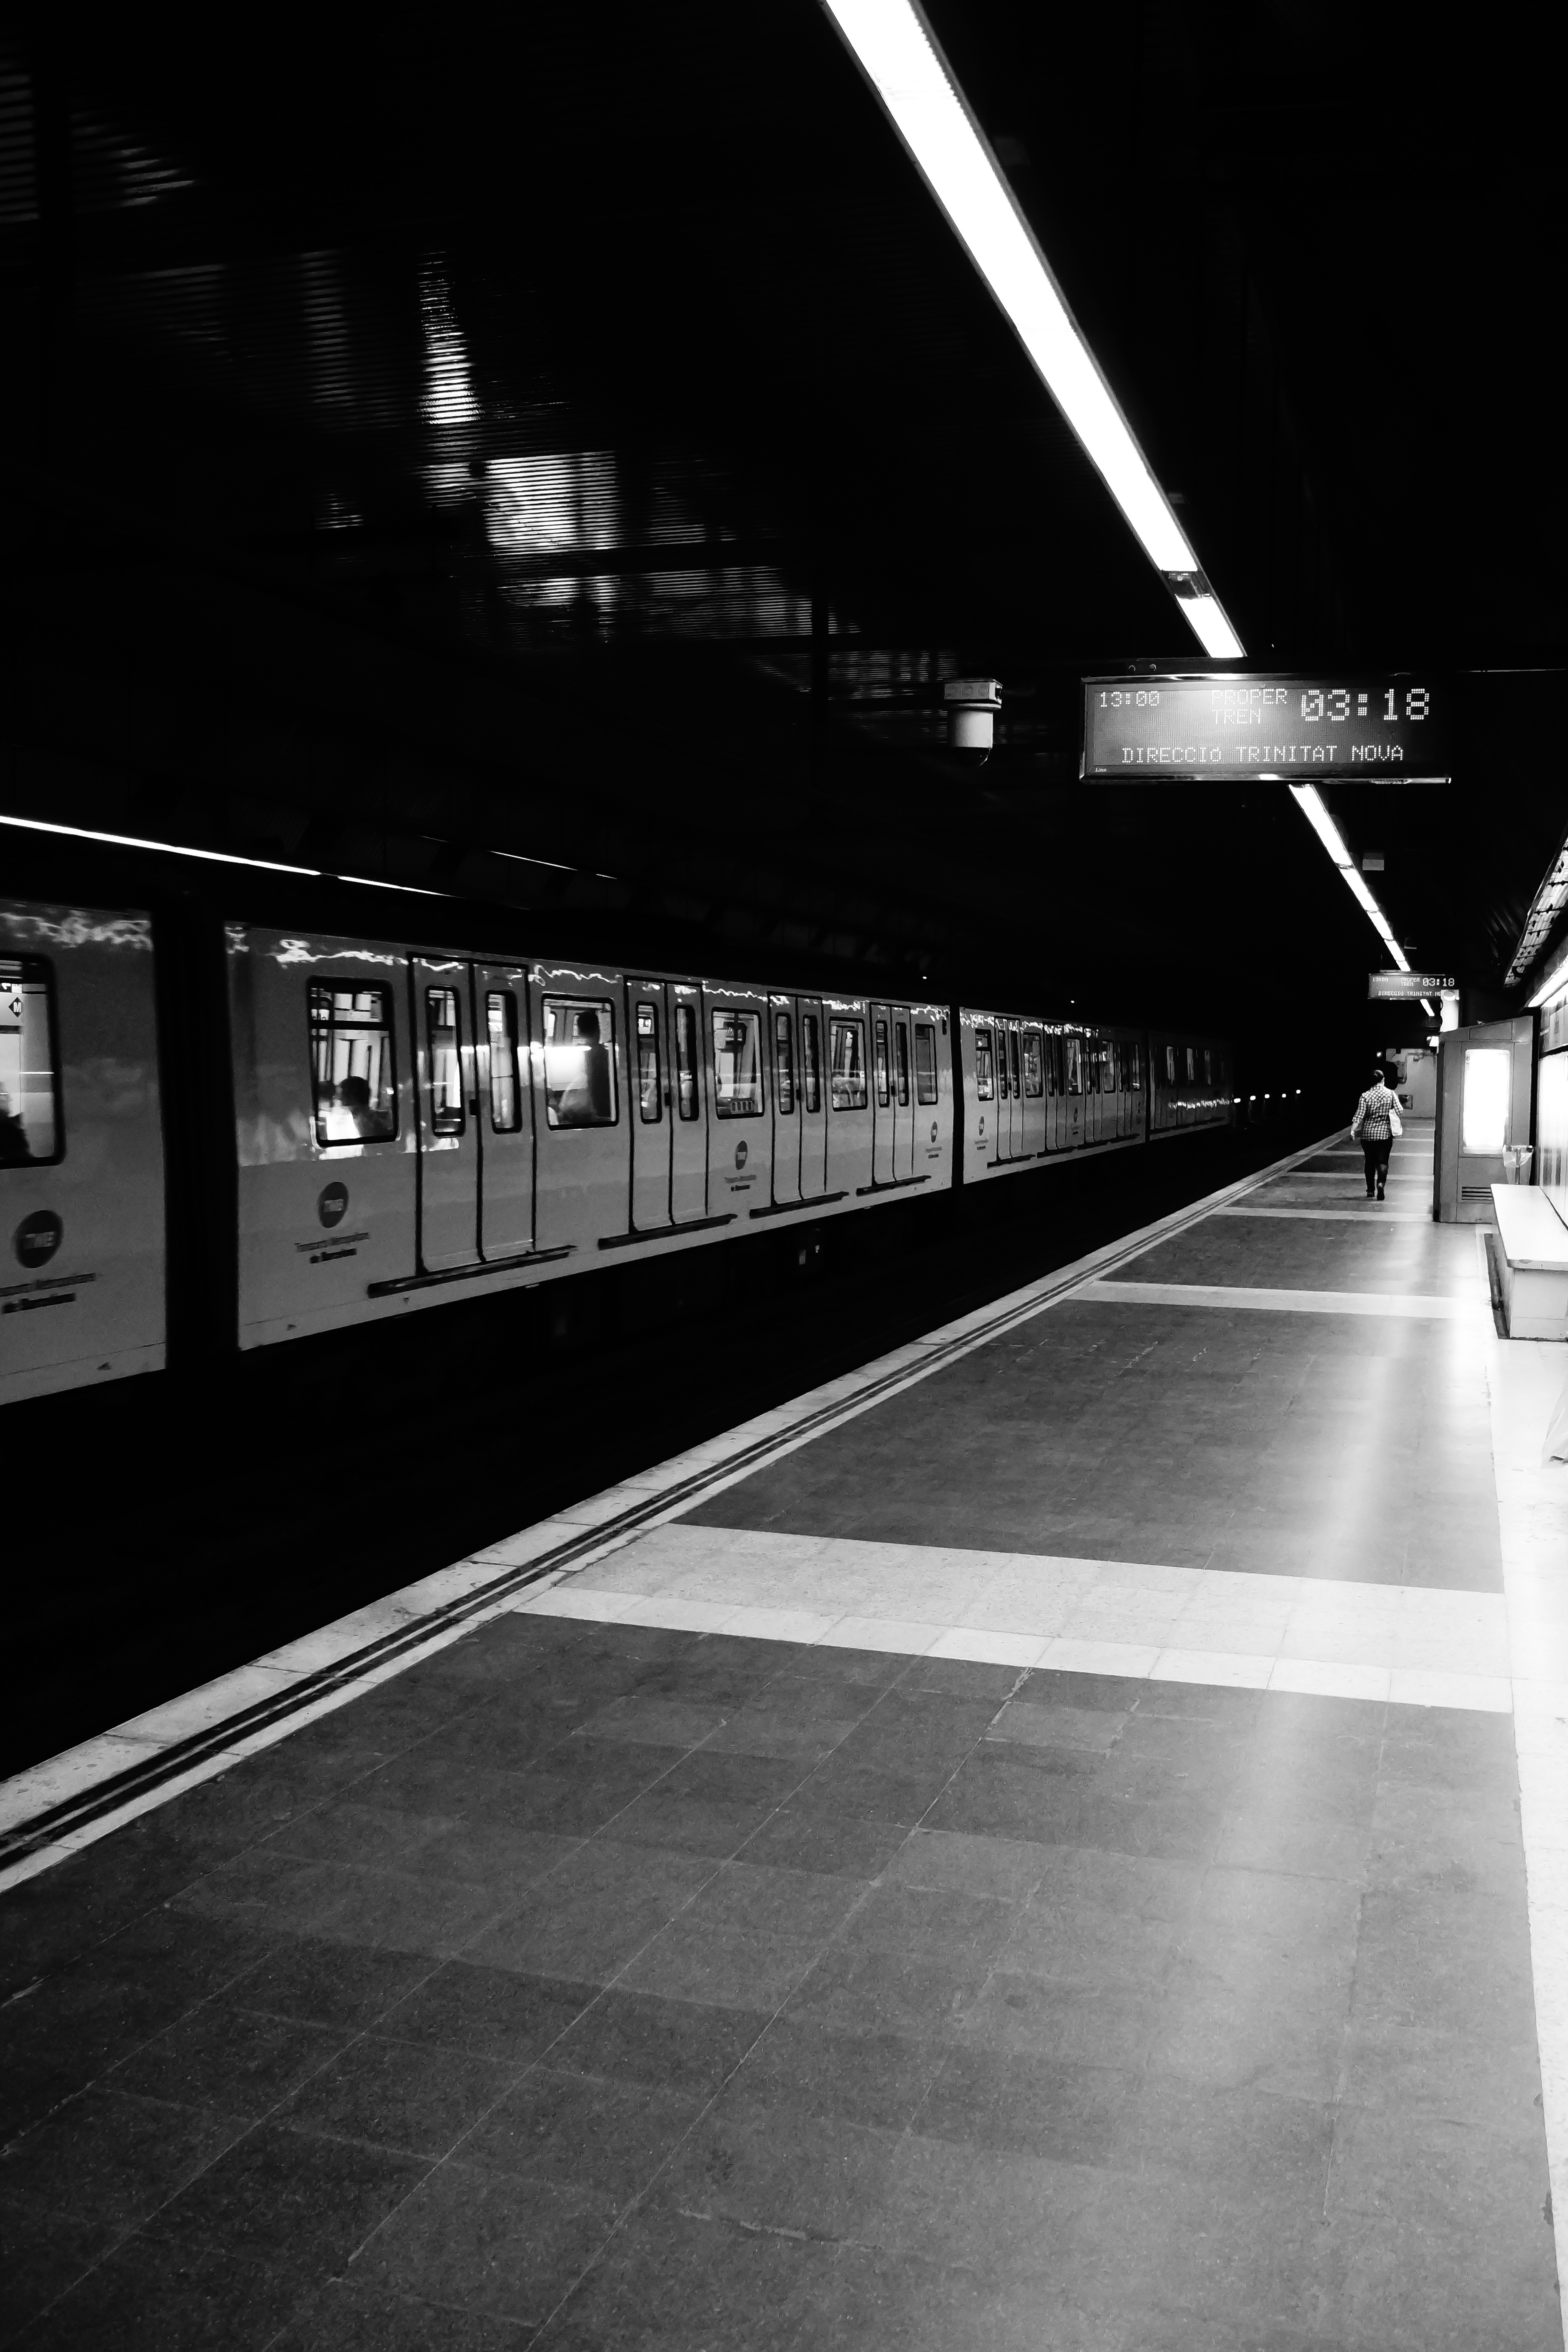
light, black and white, road, white, traffic, night, urban, train, subway, metro, underground, line, station, platform, darkness, black, monochrome, lighting, passengers, infrastructure, symmetry, stop, shape, gleise, monochrome photography